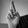
ASL letter: R